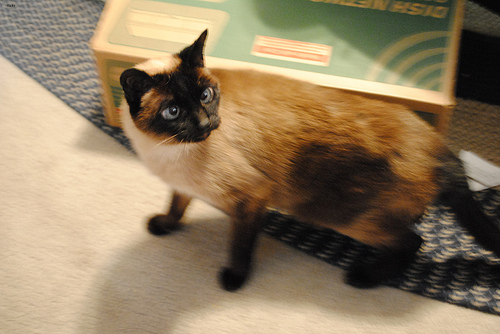
Animal: cat
Breed: siamese